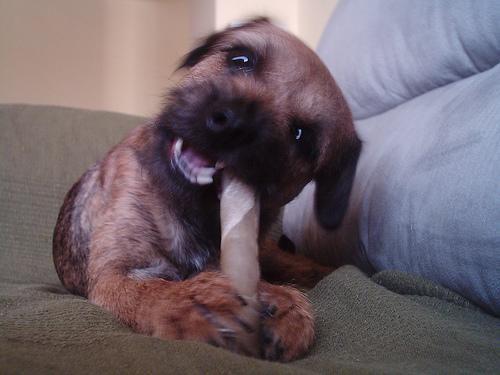
Border_terrier